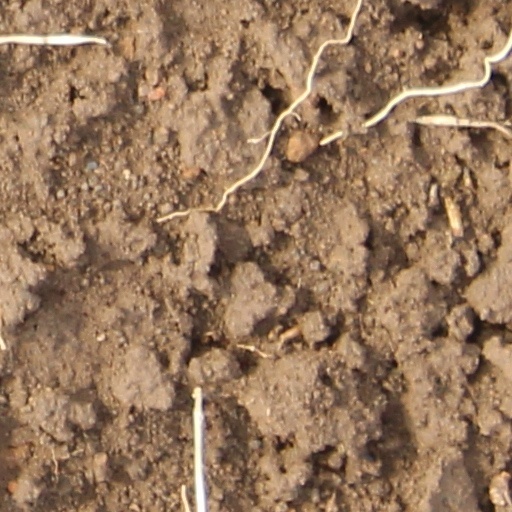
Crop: wheat